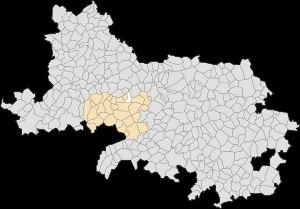
Manin est une commune française située dans le département du Pas-de-Calais en région Hauts-de-France.